Sascha Riether

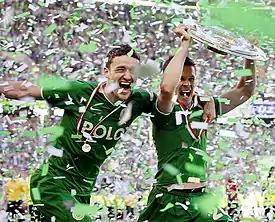
Riether celebrating with then teammate Christian Gentner after helping VfL Wolfsburg win their first Bundesliga title in 2008–09 season.

Riether stayed with Freiburg until July 2007 when he was signed by Bundesliga side VfL Wolfsburg for €500,000 and signing a three–year contract. Manager Felix Magath said he saw the player signing as "an alternative for the back right."